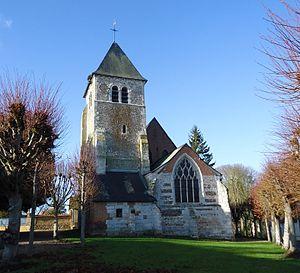
Ailly - Eglise Saint-Médard XIIe, XVIe &amp
L'église Saint-Médard est située à Ailly, dans l'Eure. Construite à partir du XIIᵉ siècle, elle est partiellement inscrite au titre des monuments historiques.
Ailly est une commune française située dans le département de l'Eure, en région Normandie.
Cet article recense une partie des monuments historiques de l'Eure, en France.